Our Modern Maidens

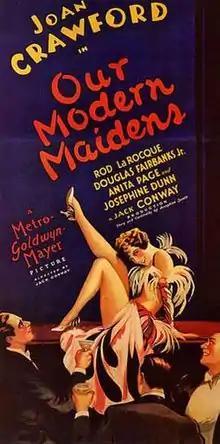
Theatrical release poster

Our Modern Maidens is a 1929 American synchronized sound comedy-drama film directed by Jack Conway. While the film has no audible dialog, it was released with a synchronized musical score with sound effects using both the sound-on-disc and sound-on-film process. The film starts Joan Crawford in her last film role without dialogue, the film also stars Rod La Rocque, Douglas Fairbanks Jr., and Anita Page.